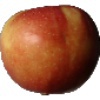
Label: braeburn_apple